Afzal Khan (general)

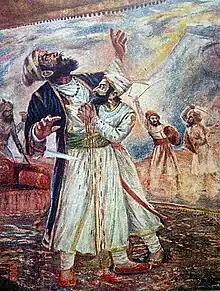
A painting from the 1920s depicts Shivaji injuring Afzal Khan

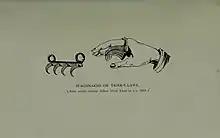
Bagh nakh (or wagh nakh), the weapon used by Shivaji against Afzal Khan

Shivaji took precautionary measures to defend himself against Afzal Khan: he put on thin chain mail and an iron armour under his clothes, and concealed two weapons: the bagh nakh ("tiger claws" or metal hooks attached to fingers), and a sword said to be "possessed" by the goddess Bhavani. He left for the meeting accompanied by two soldiers – his expert swordsman Jiva Mahala and Shambhuji Kavji, each of whom carried two swords and a shield.